West-Vlieland

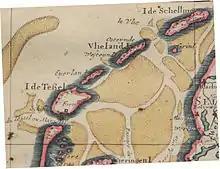
Map dated 1743 showing Westeynde

West-Vlieland (also known as Westeyende) was a village on the island of Vlieland in the province of Friesland, the Netherlands. It was gradually lost to the advance of the sea, by 1736 only two houses remained. The site of the village was in 1857 15 fathoms (27 m) below sea level. The village had its own town hall, church, school, poorhouse and a mill which was built in 1647 and by 1670 it had between 2.000 and 2.500 inhabitants, making it a large and prosperous village. Half a century later it counted only 750 people. Many of the inhabitants worked on the seas, whaling or trading on the Baltic Sea. At the beginning of the seventeenth century, the town had a famous bar and a military storage. At the end of the 17th century the village began to decline: in a few decades the plague visited the village multiple times, sailors were increasingly assailed by Dunkirker pirates, and the village began to be increasingly difficult to reach due to sand accumulation while the village itself was slowly devoured by the seas. All of this led to East Vlieland increasingly outcompeting its neighbour until West-Vlieland disappeared entirely.